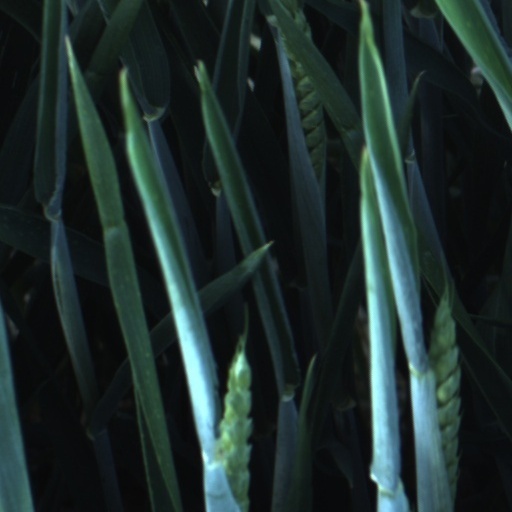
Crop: wheat